AGM-62 Walleye

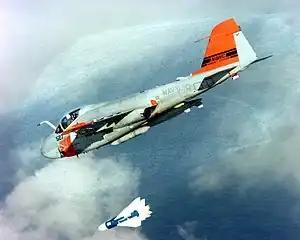
An A-6E SWIP Intruder releasing a Walleye II during testing at NAWC Pax River, 1994.

To correct this major deficiency, China Lake developed a 2,000-pound version of the bomb, and deployed it to Vietnam in time for President Richard Nixon's Linebacker raids against Hanoi and Haiphong. The new Walleye II, or "Fat Albert" as it was nicknamed after the cartoon character, officially designated Guided Weapon Mk 5, had an extended range data link and could hit targets up to from its launch point. On 27 April 1972, a flight of eight Air Force fighters, two carrying 2000-pound laser-guided bombs and two carrying Walleye IIs, attacked the Thanh Hoa Bridge. Cloud cover prevented the LGBs from being used, but five of the Walleyes locked on, causing heavy damage to the bridge, despite failing to bring down a span. On 13 May, the Air Force finally brought down the bridge with 3,000 and 2,000-pound laser-guided bombs. The North Vietnamese, however, soon repaired the bridge, compelling the Navy and Air Force to fly 13 more missions against the target. On one such mission on 23 October, four VA-82 and VA-86 A-7C Corsair II pilots from the carrier took down the bridge with a combination of Walleye IIs and conventional 2000-pound bombs.